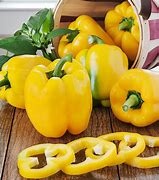
Label: capsicum